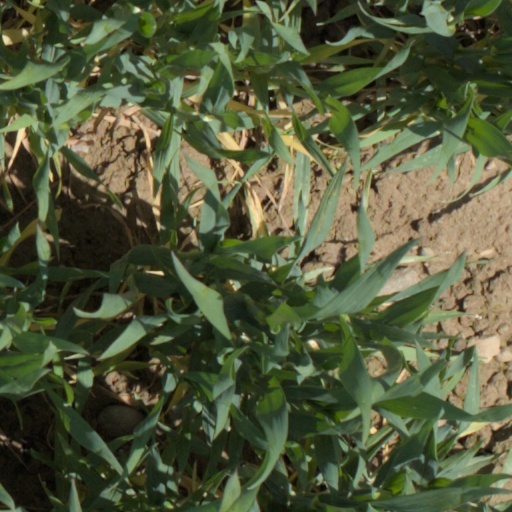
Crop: wheat